Magnificat

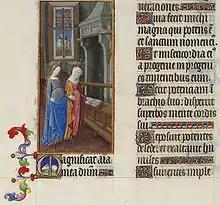
The Visitation in the Book of Hours of the Duc de Berry; the "Magnificat" in Latin

The oldest (likely original) version of the "Magnificat" was written in Koine Greek.